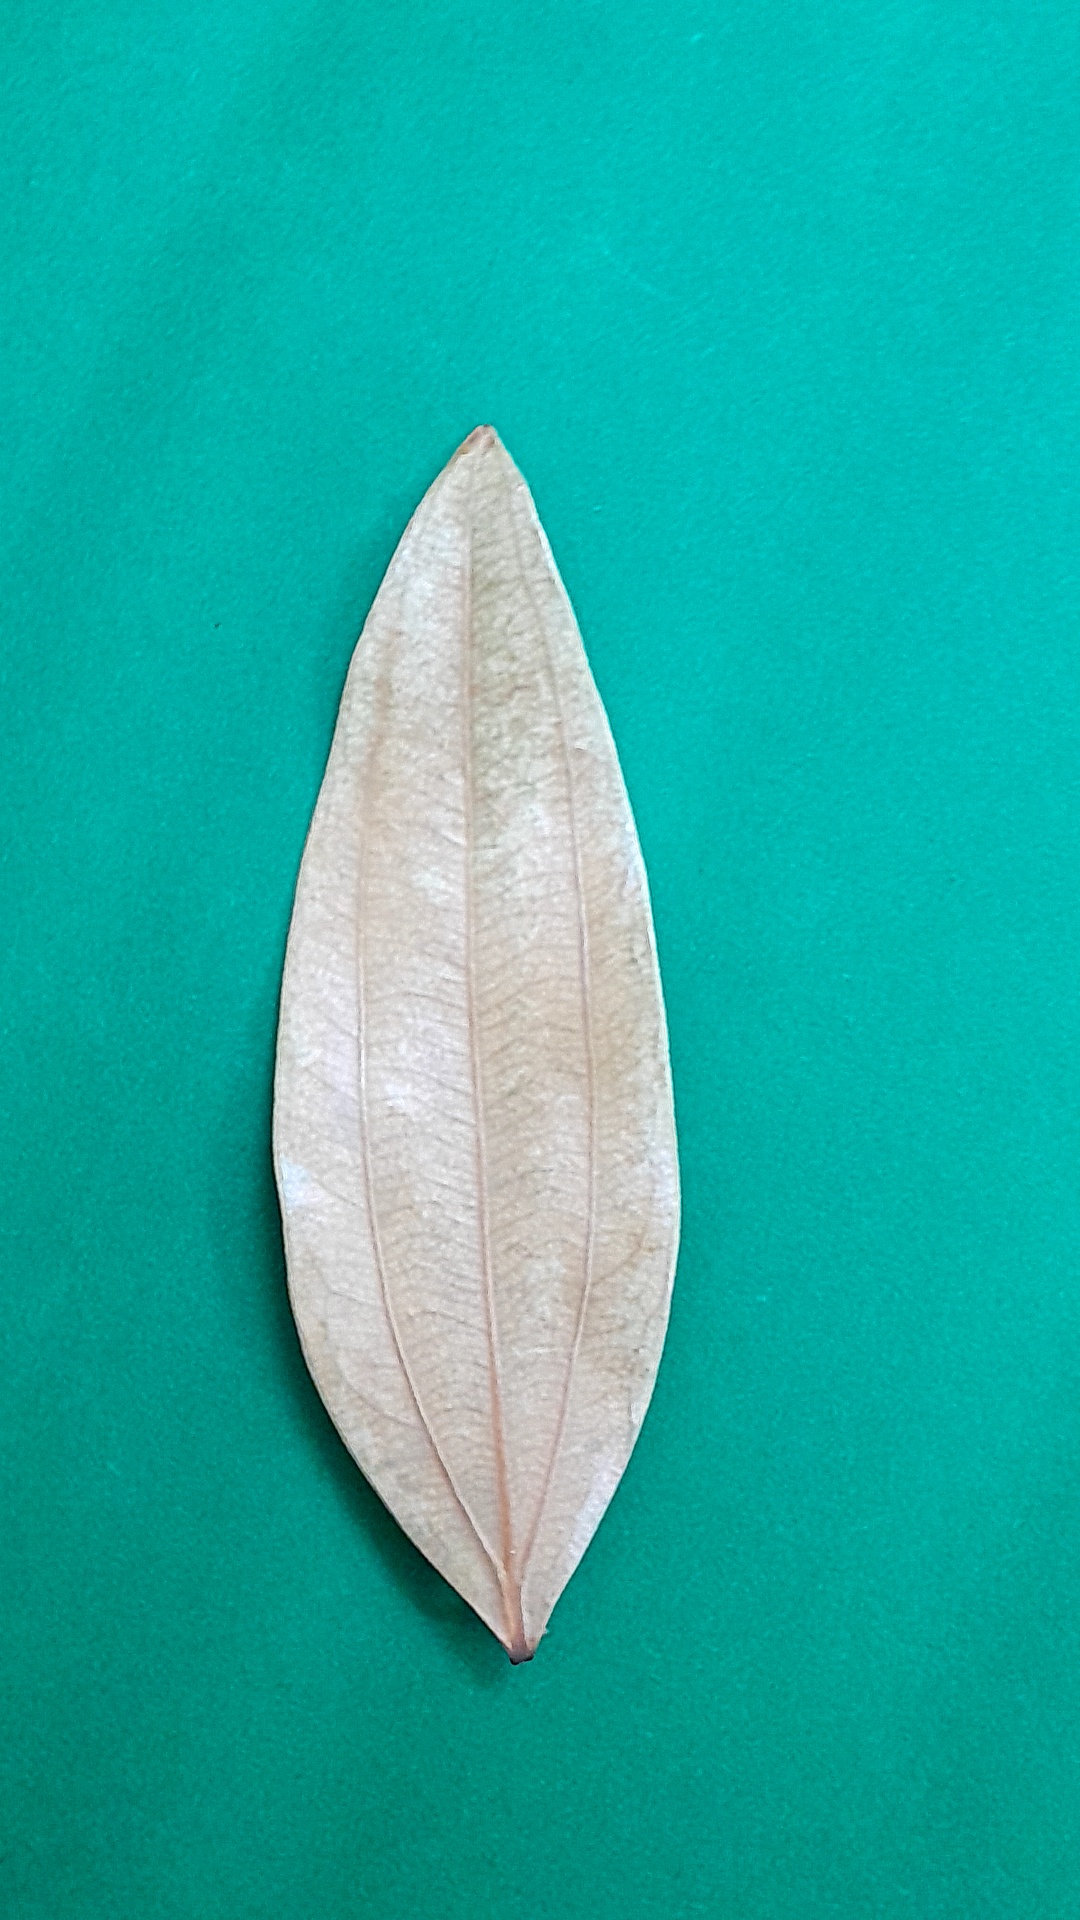
Label: Dry Leaf